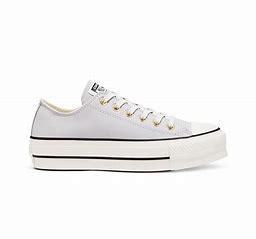
Brand: Converse
Model: Chuck Taylor All Star Top